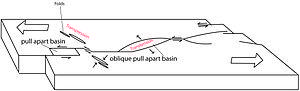
En géologie, un bassin en pull-apart est un bassin sédimentaire allongé. Ce bassin est une zone de décrochement le long de failles plus ou moins parallèles où les blocs se déplacent latéralement les uns par rapport aux autres. Le déplacement laisse un espace pour la sédimentation. Ce type de bassin est aussi appelé bassin transtensifs ou rhombochasme.